Billy Hatcher

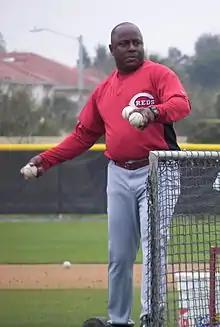
Hatcher with the Cincinnati Reds

William Augustus Hatcher (born October 4, 1960) is an American former professional baseball outfielder and . He played for the Chicago Cubs, Houston Astros, Pittsburgh Pirates, Cincinnati Reds, Boston Red Sox, Philadelphia Phillies, and Texas Rangers.